Saint Helena Airport

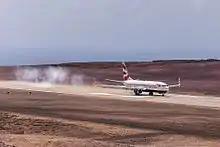
The Boeing 737-800 implementation flight landing at the airport

Logistics of the airport's construction were critical because of the island's isolated location and the lack of construction equipment, which would require everything to be shipped in, resulting in a huge logistics problem. Due to the limited landing infrastructure, with no breakwater or mooring facilities at the sea front, new harbour facilities capable of handling construction equipment and fuel supplies were constructed at Rupert's Bay. Fuel transfers between Rupert's Bay and the aerodrome, connected by a haul road, were assumed to be by road tanker for 20 years, after which a capital allowance was made for enlargement of the bulk fuel storage and the installation of a fuel transfer pipeline.